Ice skate

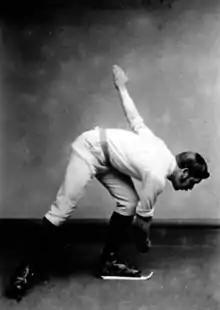
Charles Goodman Tebbutt doing a speed skating pose in 1889. He published the first set of rules for bandy

Bandy skates are used for playing the sports of bandy, rink bandy (bandy variant), and rinkball. The boot is generally made of leather (often synthetic) and often excludes tendon guards. The boot style for bandy skates is lower than the ice hockey version and often doesn't cover the ankles. The bandy skate is designed with the intention of preventing them from causing injury to an opponent due to its long, and relatively sharp angled blades. The blade is generally an inch longer than the hockey skates, allowing for higher speeds on the large bandy field (also called a "bandy rink). The Russian bandy skates have an even longer blade and a very low cut shoe.